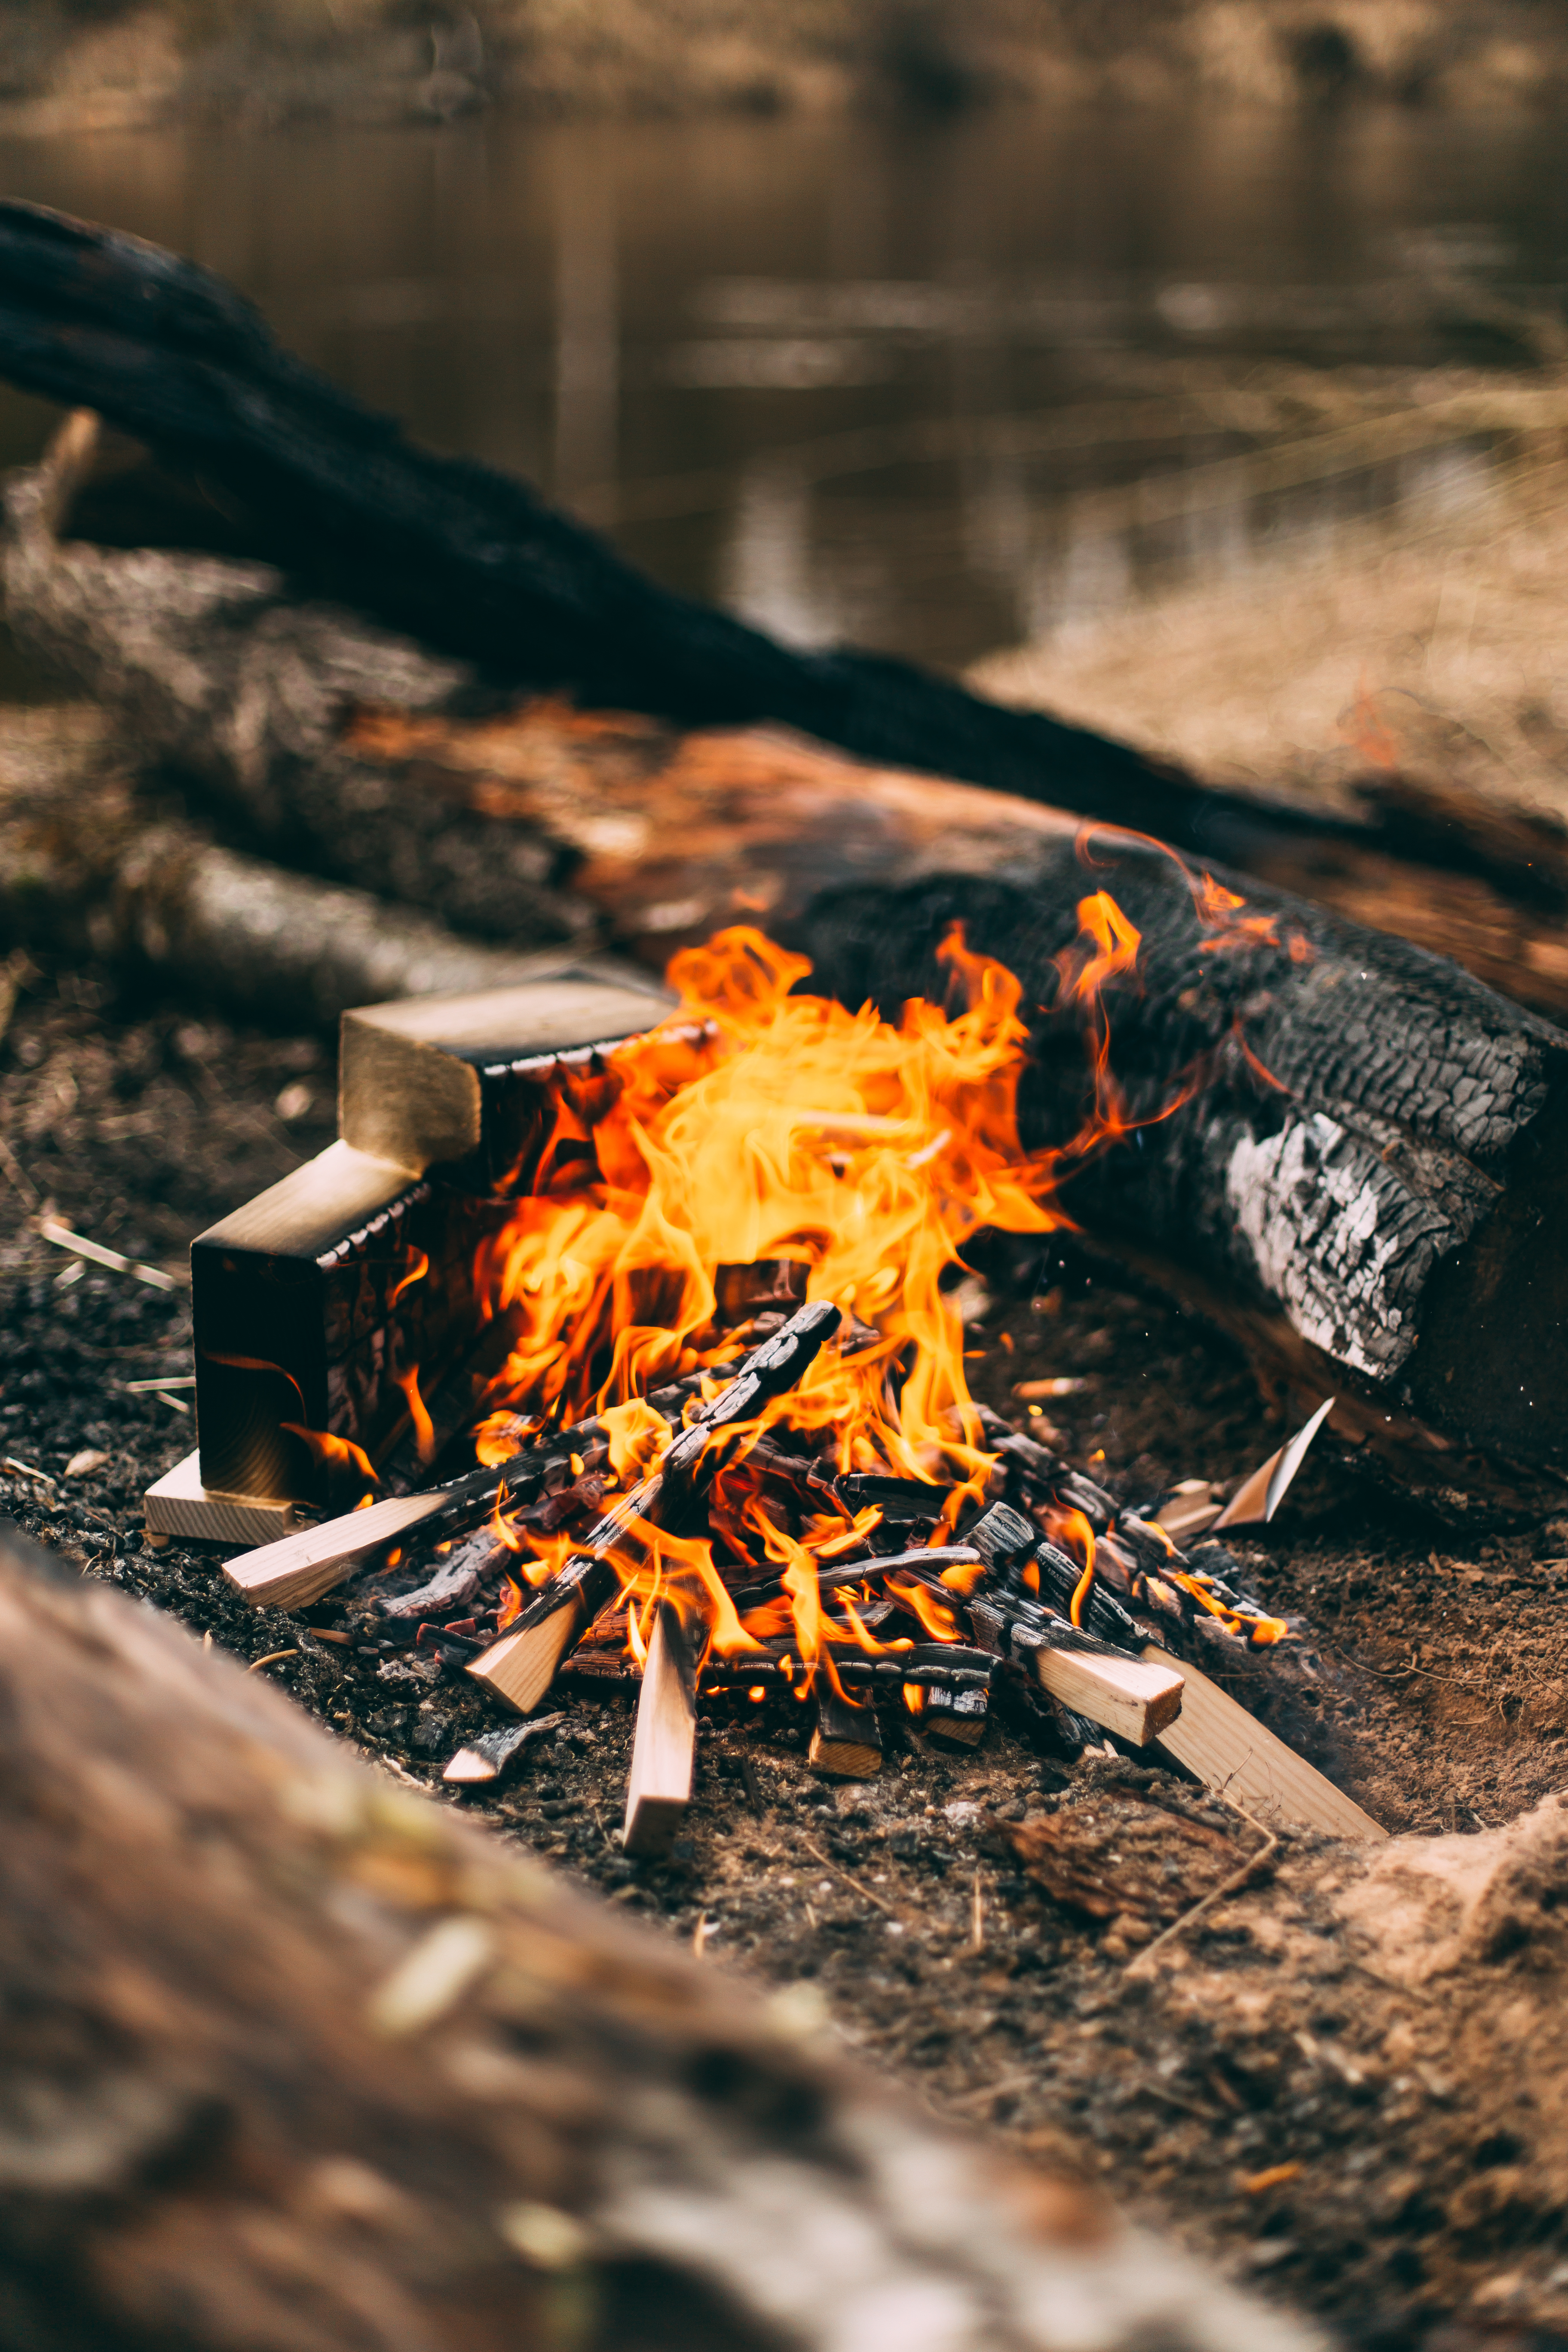
nature, wood, leaf, autumn, flame, fire, soil, campfire, camp, kindling, macro photography